South Pass (Wyoming)

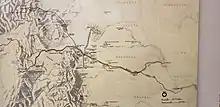
Location of South Pass along the Oregon Trail

In 1823 William Henry Ashley's Rocky Mountain Fur Company led to the rediscovery of the pass. Jedediah Smith's party, part of Ashley's Hundred, made the first crossing traveling east to west in Feb. 1824. Ashley subsequently established the first Rocky Mountain Rendezvous in 1825. Ashley sold out to Smith, William Sublette, and David Jackson in 1826, becoming their supplier.